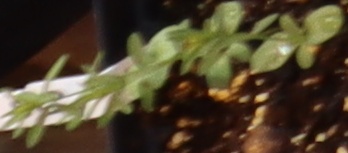
Label: Flax